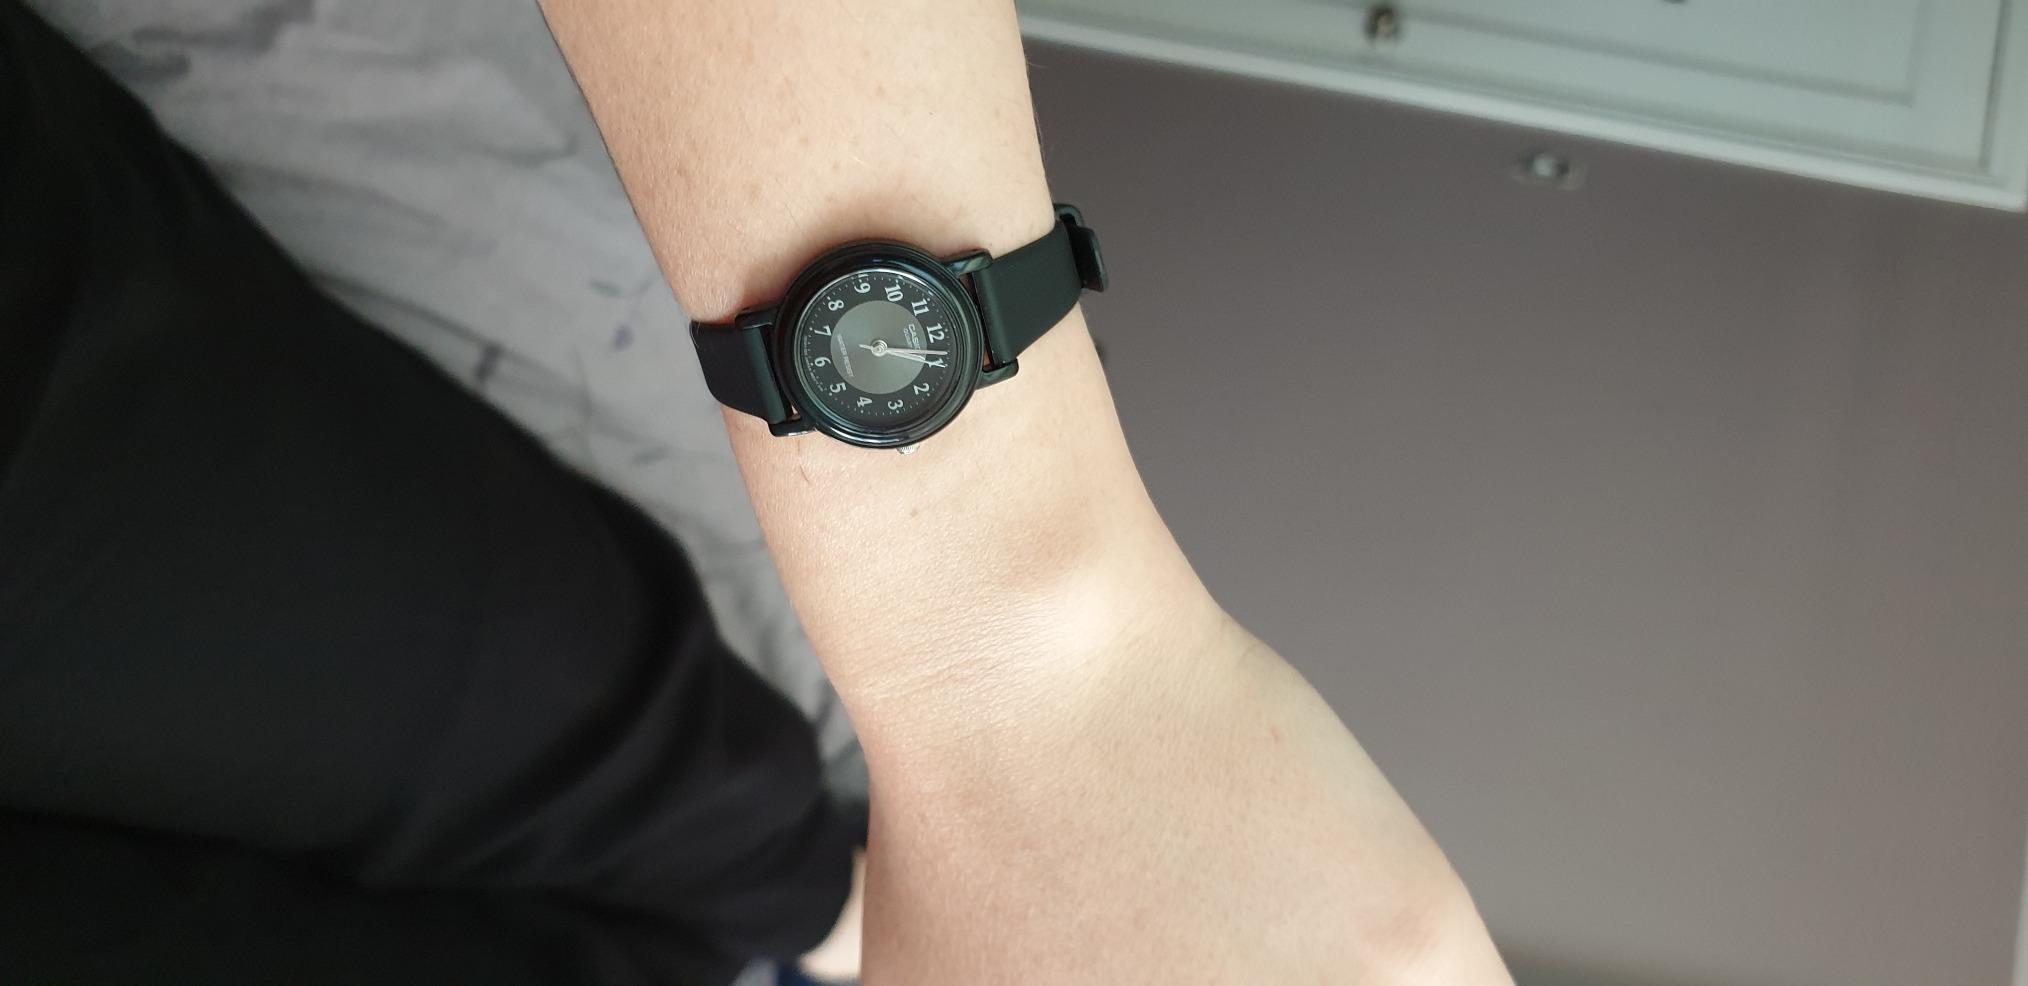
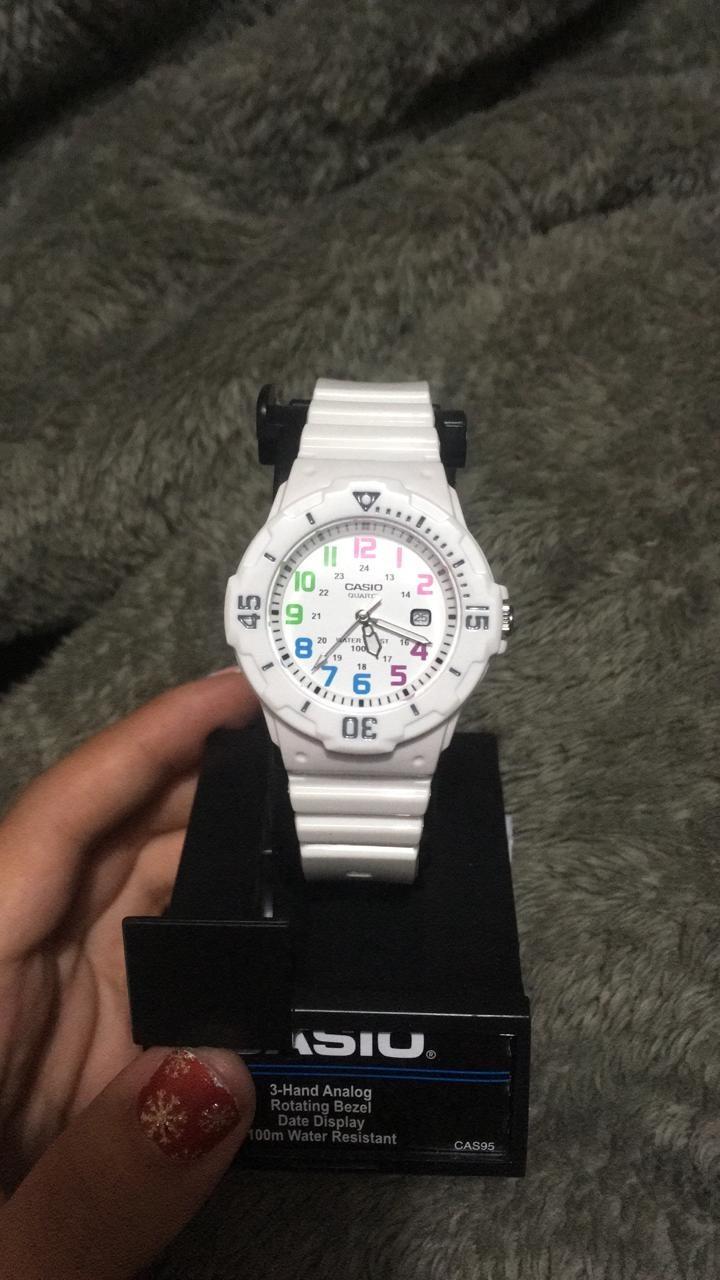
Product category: accessories_watch
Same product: no